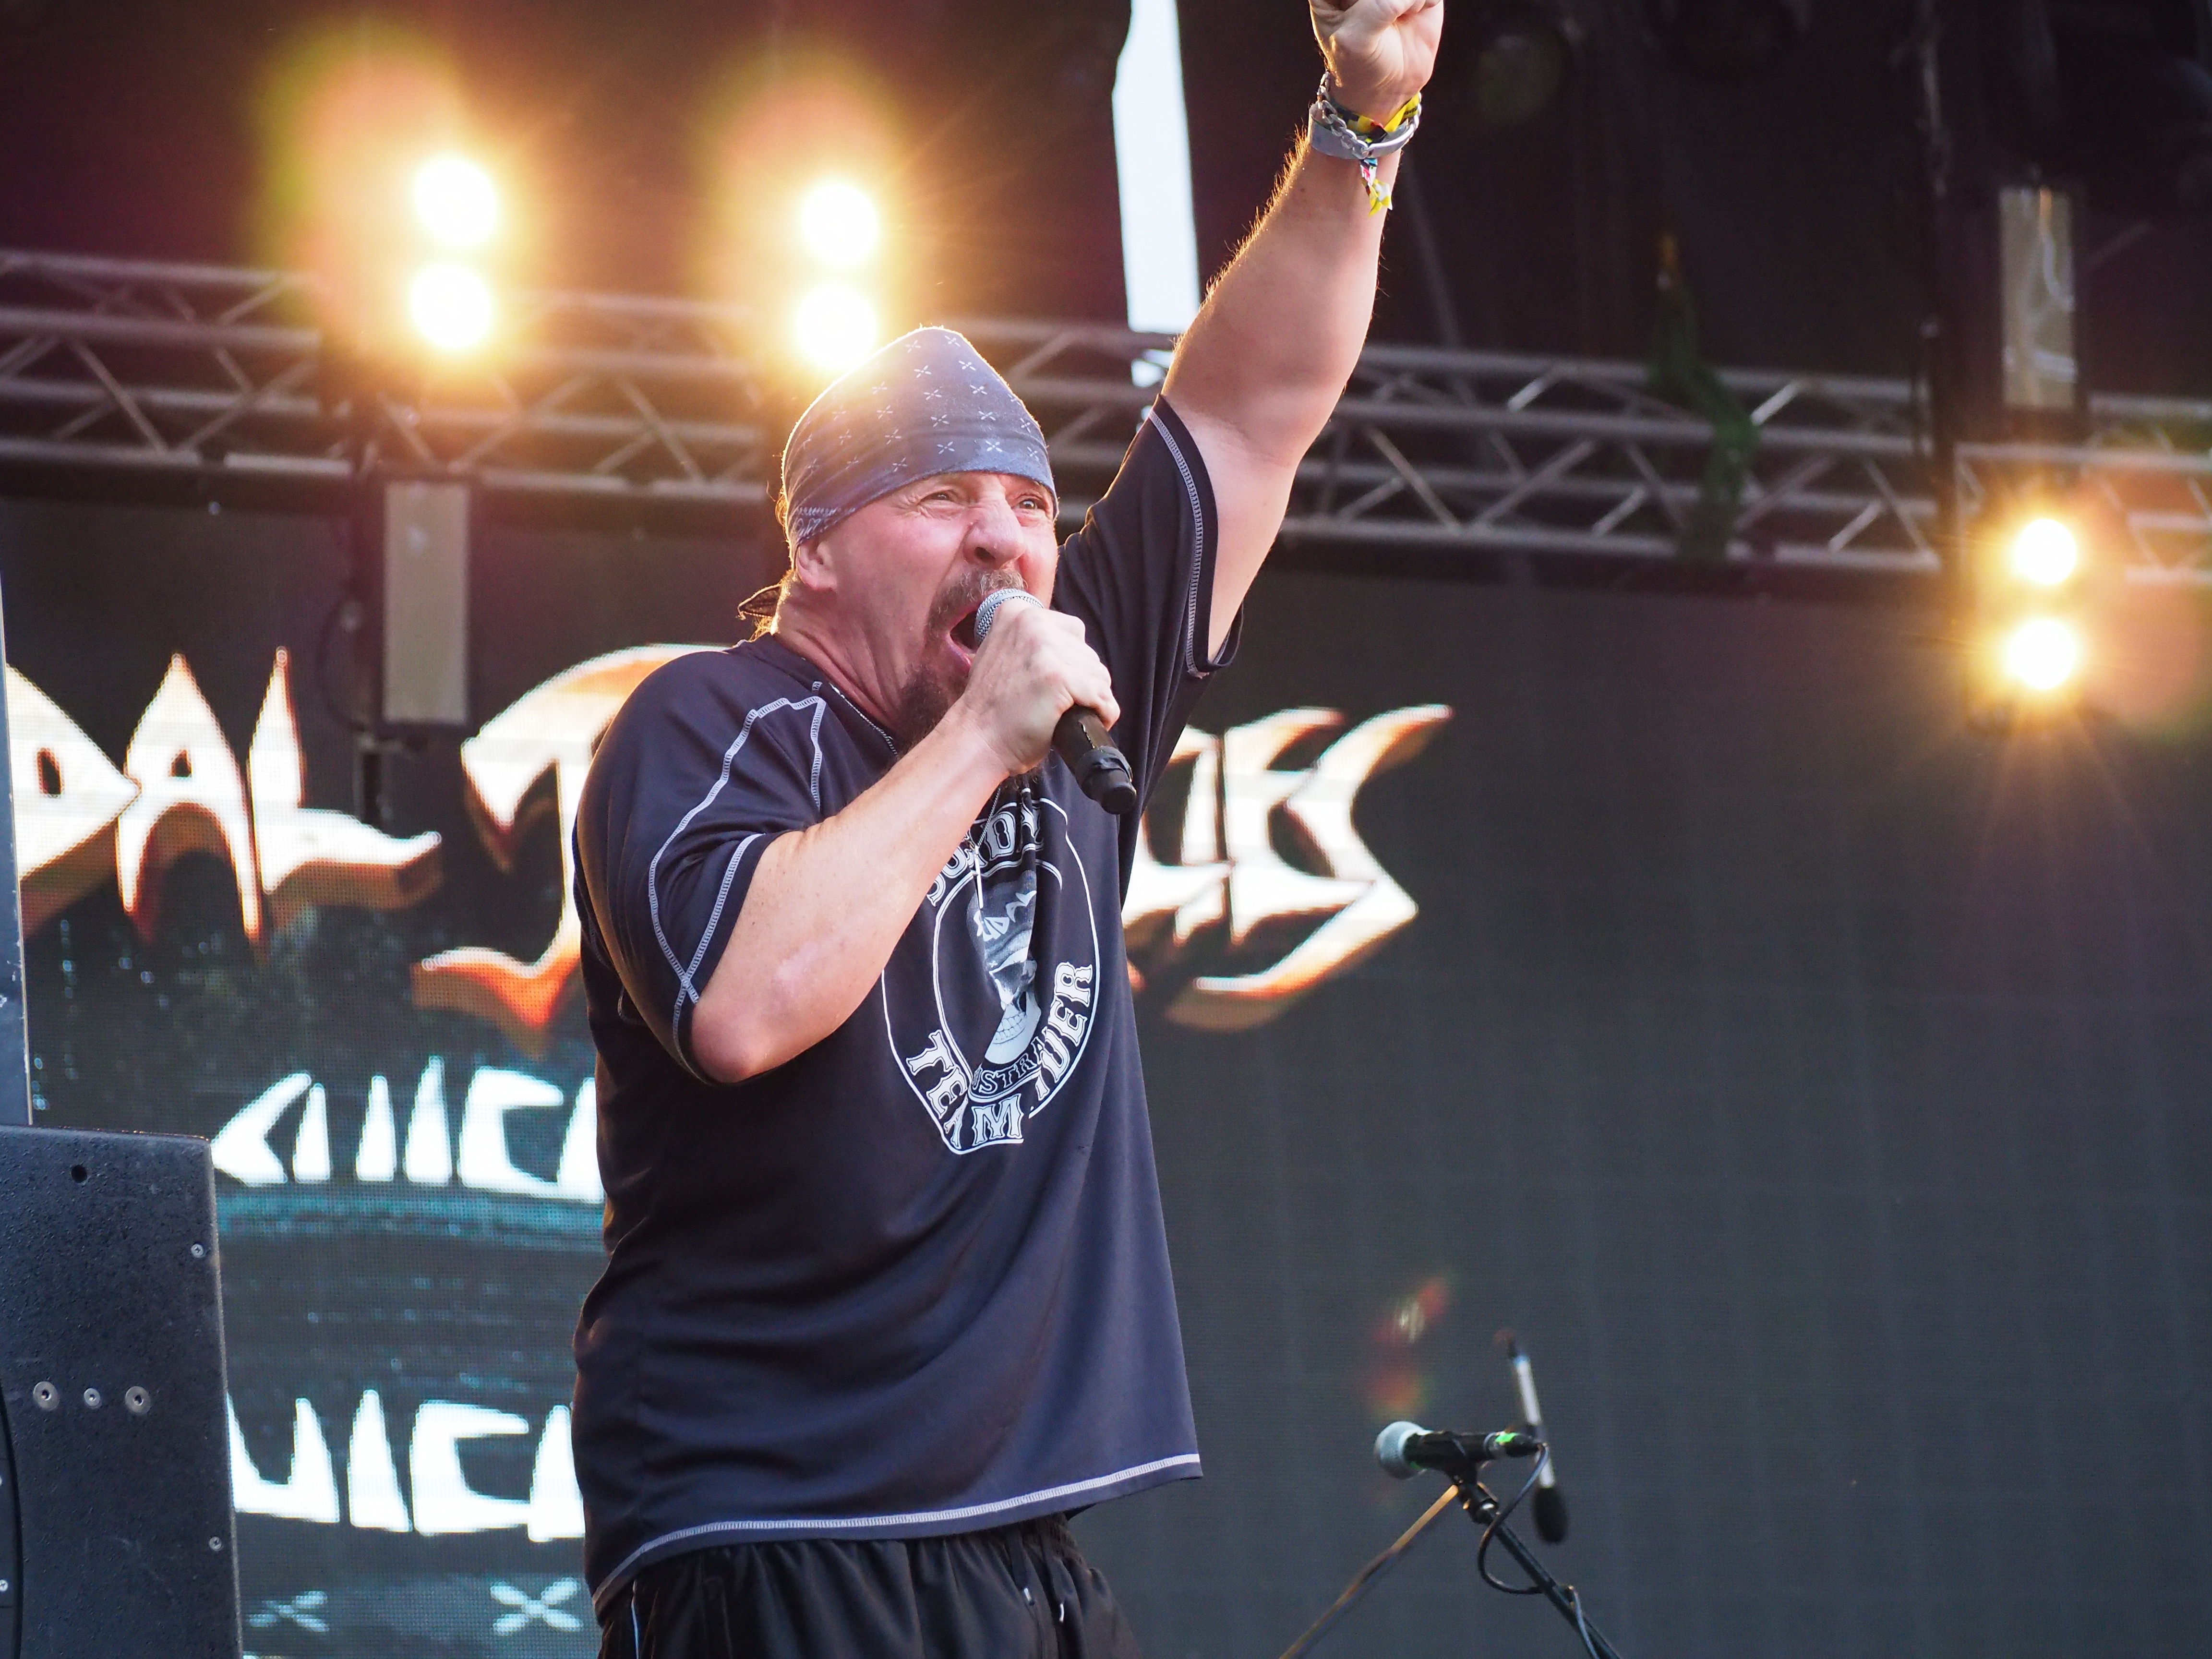
music, concert, audience, musician, performance art, stage, performance, singing, event, guitarist, entertainment, performing arts, rock concert, musical theatre